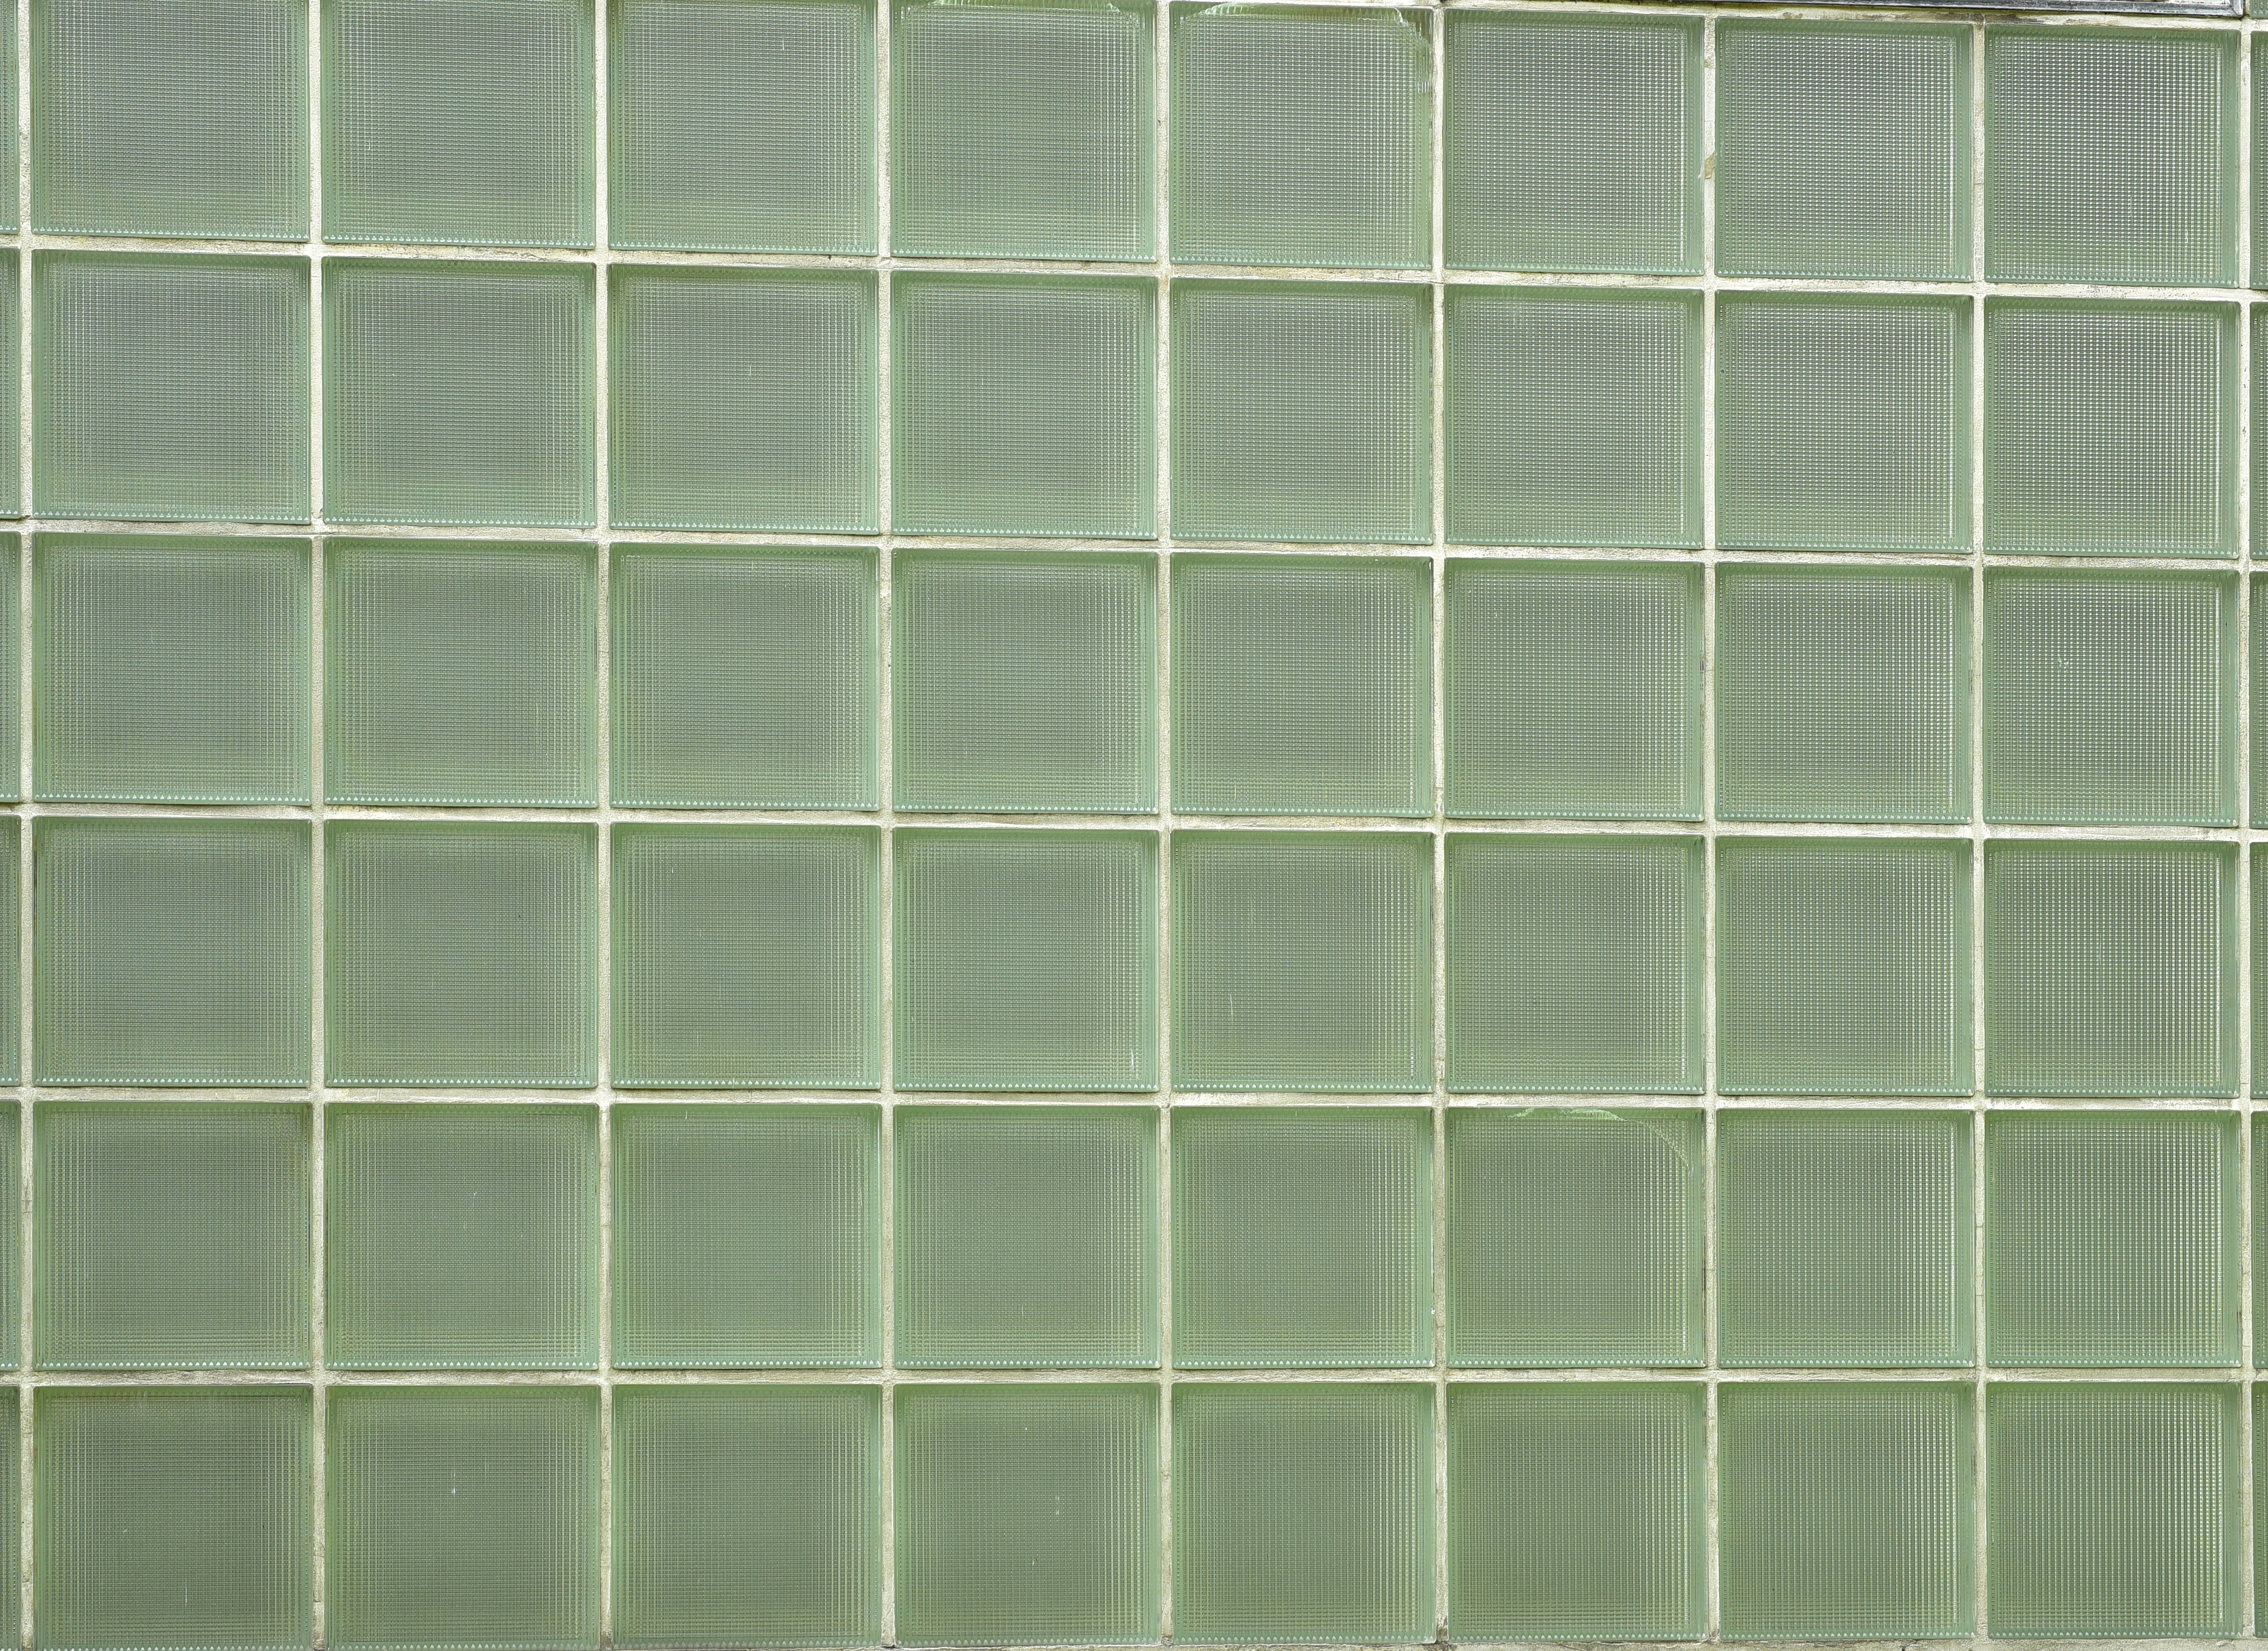
floor, window, glass, wall, tile, interior design, art, net, glass blocks, flooring, glass wall, window covering